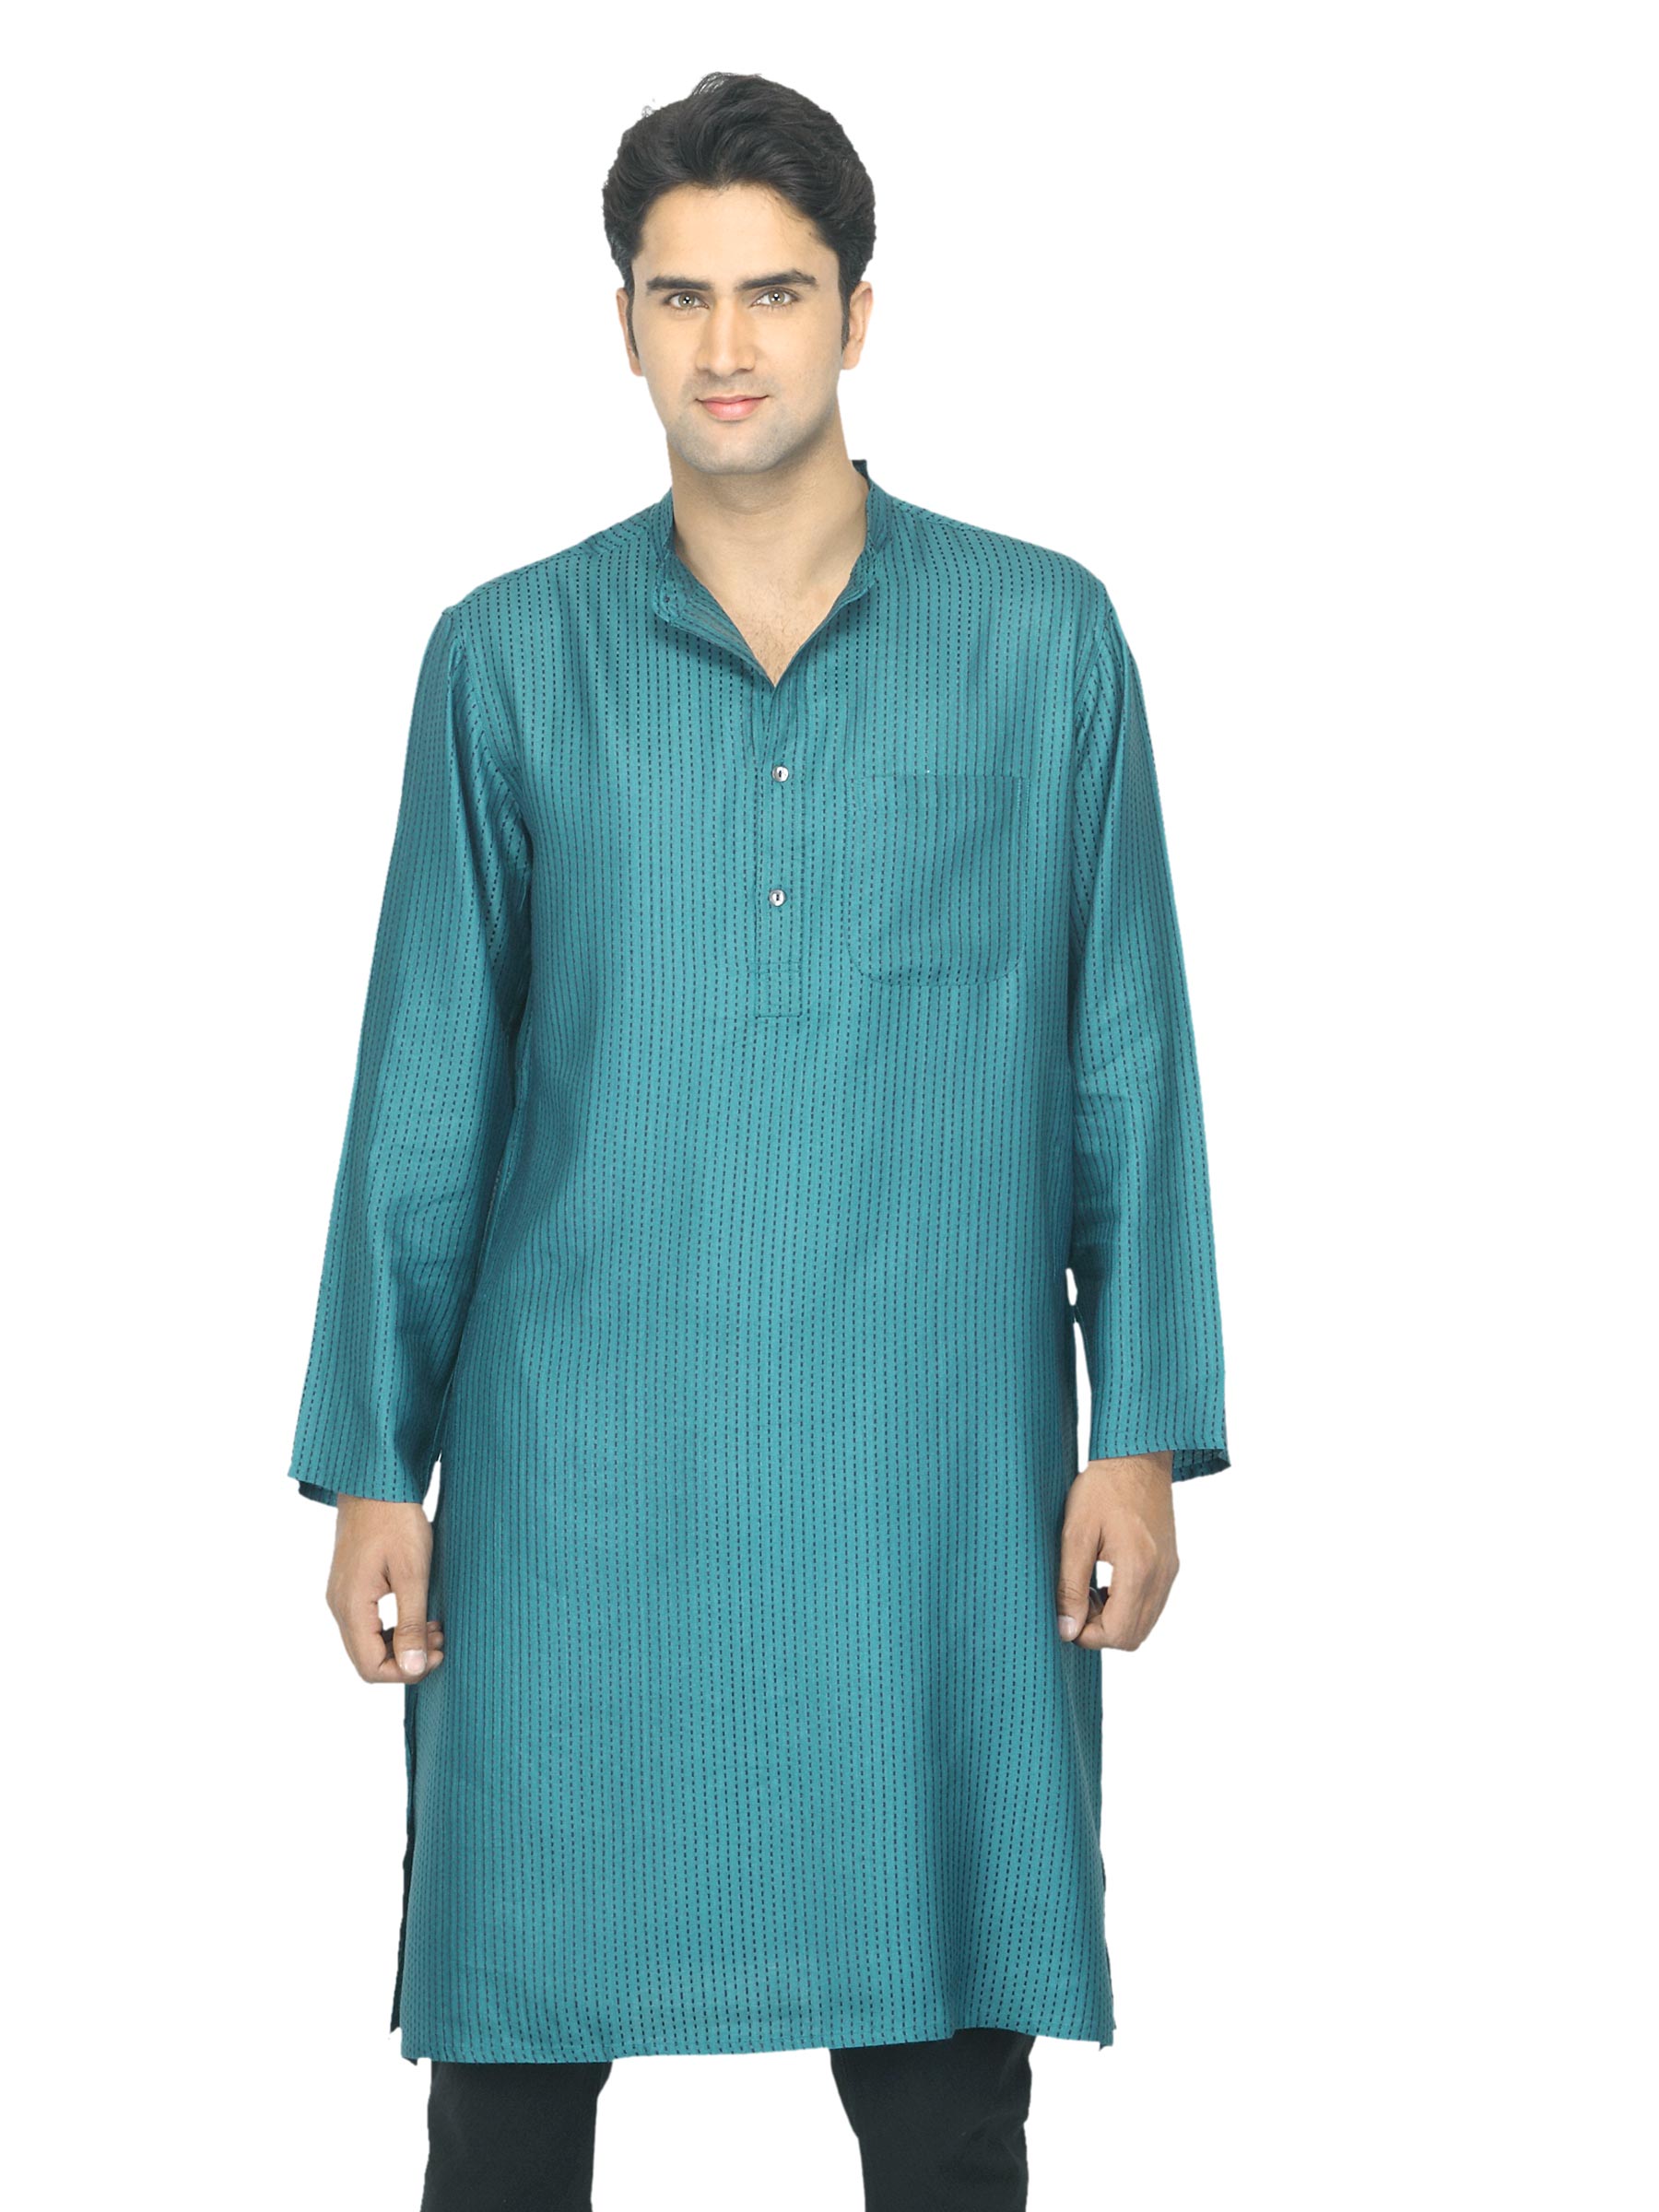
Fabindia Men Teal Tussar Kurta
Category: Apparel / Topwear / Kurtas
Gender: Men
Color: Teal
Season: Summer 2012
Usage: Ethnic